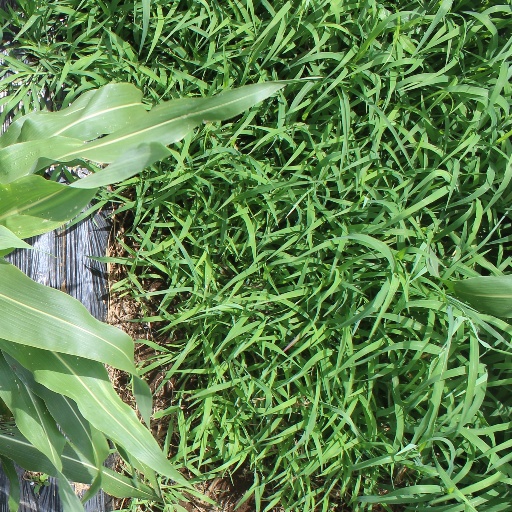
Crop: sorghum